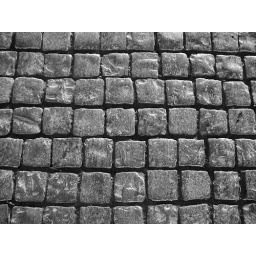
Along the Severn in Shrewsbury, under the railroad bridge - IMGP5459